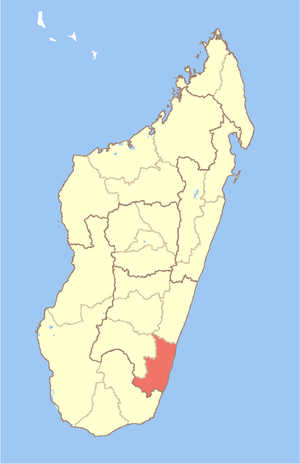
Atsimo-Atsinanana
Atsimo-Atsinananas beliggenhed på Madagaskar
Atsimo-Atsinanana er en region i Madagaskar, beliggende i den tidligere provins Fianarantsoa i den sydøstlige del af øen. I 2004 boede der 621.200 mennesker i regionen, der har et areal på 18.863 km² og en befolkningstæthed på 32,9 indb./km². Regionshovedstaden er byen Farafangana og den har Jhonson Andrianahy som leder.